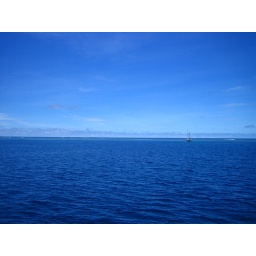
Big blue sky over the reef